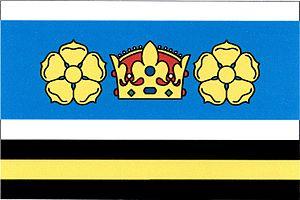
Keblov est une commune du district de Benešov, dans la région de Bohême-Centrale, en République tchèque. Sa population s'élevait à 183 habitants en 2020.